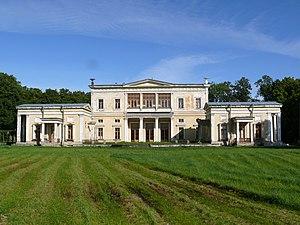
Le palais Leuchtenberg est un palais de style néoclassique situé à côté de Peterhof, près de Saint-Pétersbourg.
Marie Nicolaïevna de Russie, grande-duchesse de Russie, née le 18 août 1819 à Pavlovsk et morte le 21 février 1876 à Saint-Pétersbourg, est une princesse russe, membre de la dynastie des Romanov.
Le parc de Serguievka est un parc de 110 hectares entourant le palais Leuchtenberg à côté de Peterhof, près de Saint-Pétersbourg en Russie. Il faisait autrefois partie du domaine du même nom du duc Maximilien de Leuchtenberg et de la duchesse, née Marie Nikolaïevna de Russie, fille de l'empereur Nicolas Iᵉʳ.